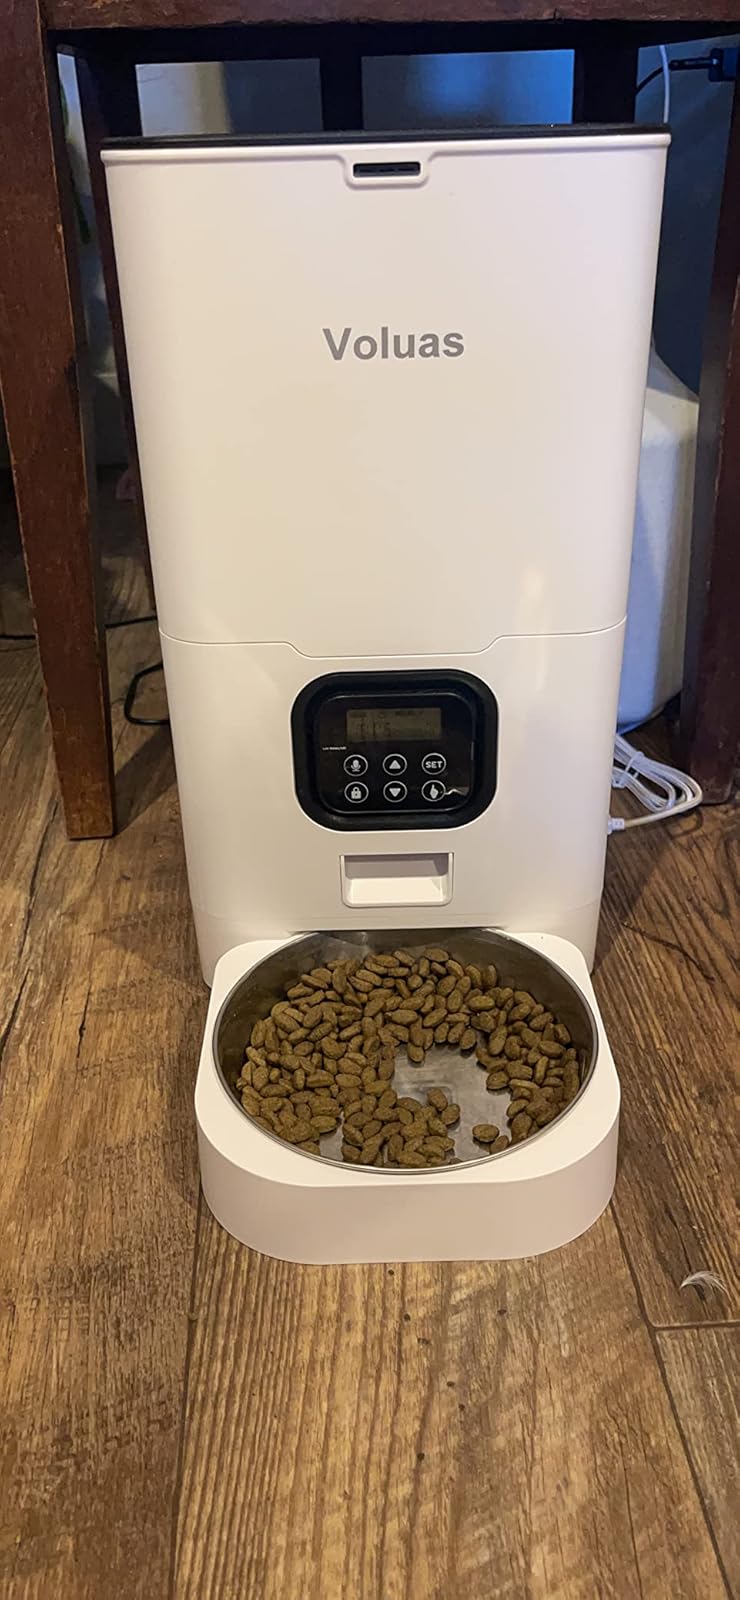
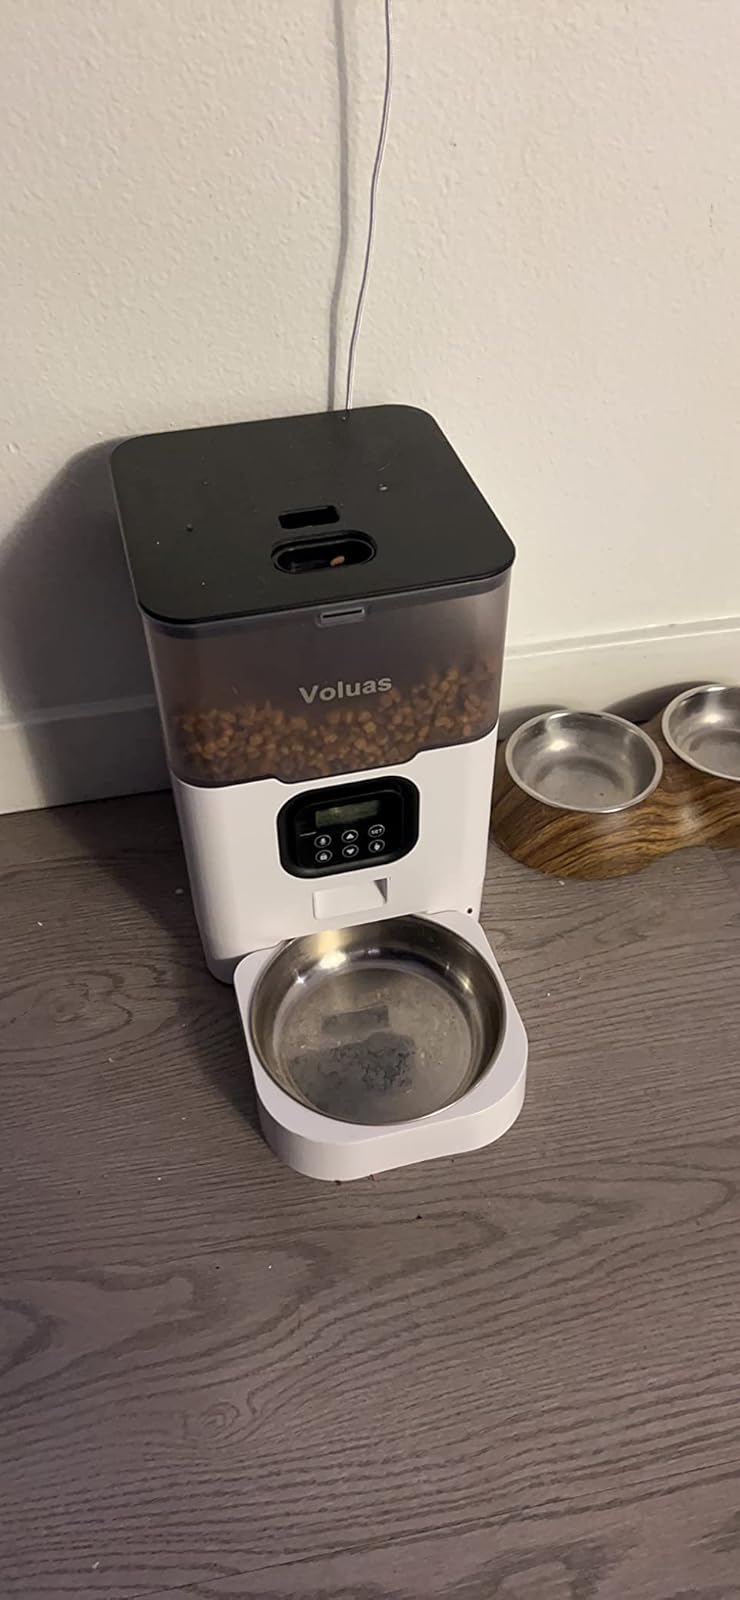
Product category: items_feeder
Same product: no